From These Roots

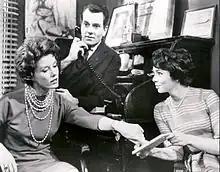
Scene from the show. From left: Ann Flood, Robert Mandan, and Sarah Hardy, 1961

From These Roots is an American soap opera that aired from June 30, 1958, to December 29, 1961. It was created and written by Frank Provo and John Pickard. The show was seen on NBC.